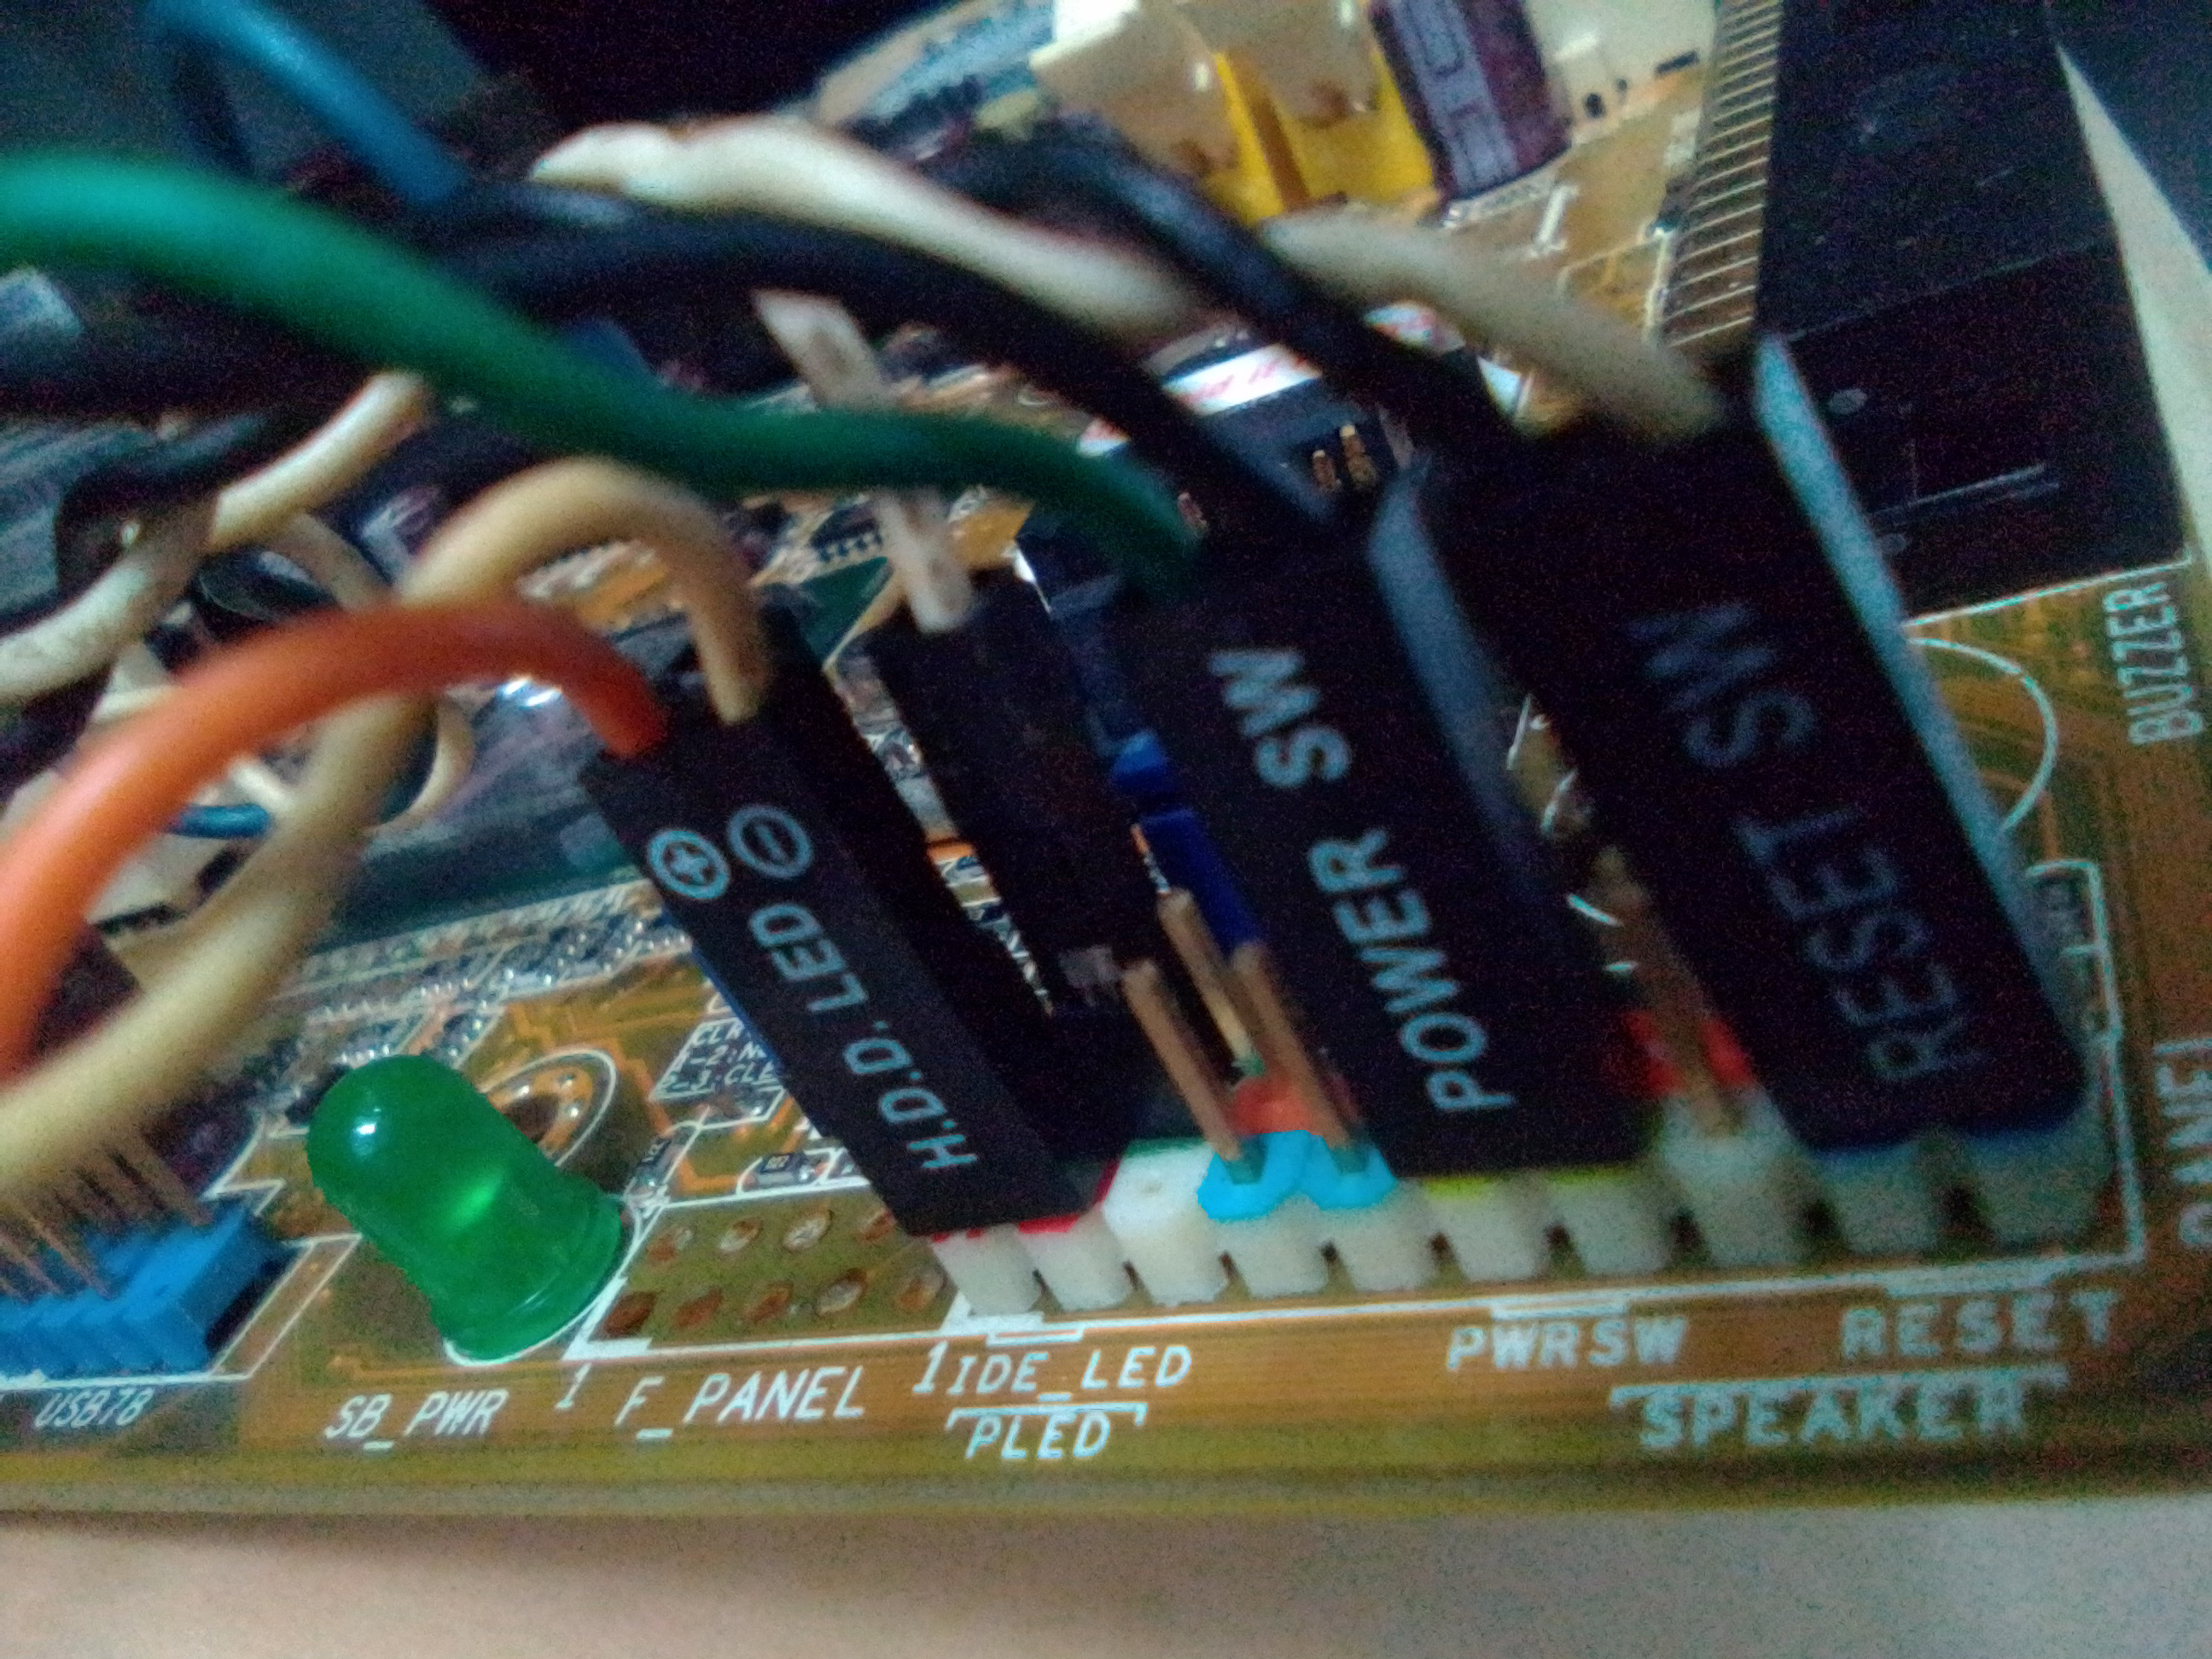
electronic component, board, electronic board, motherboard, computer, socket, electronics, technology, electronic device, electronic engineering, wire, electrical wiring, circuit component, electronics accessory, computer hardware, electrical supply